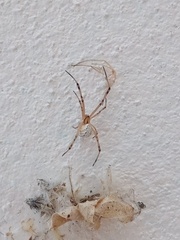
Species: Lactrodectus_hesperus